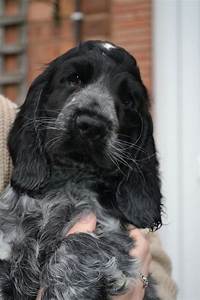
Label: cane